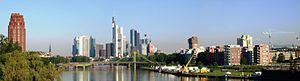
Le pont de Flößerbrücke est un pont routier de Francfort-sur-le-Main, en Allemagne.